Marko Kropyvnytskyi

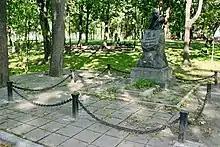
Marko Kropyvnytskyi's grave in Kharkiv

In 1890s, Kropyvnytskyi called his pieces "pictures" on multiple occasions, such as his "pictures of rural movement" ("Konon Blyskavychenko", 1902, "Tough Day", 1906), "pictures of rural life" ("Old bitch and young shoots», 1908) etc.